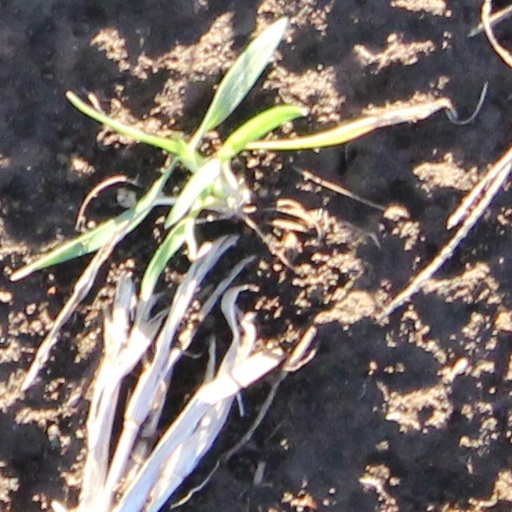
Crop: wheat